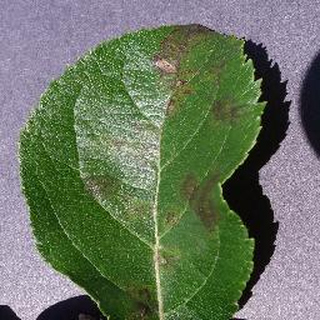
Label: apple_apple_scab